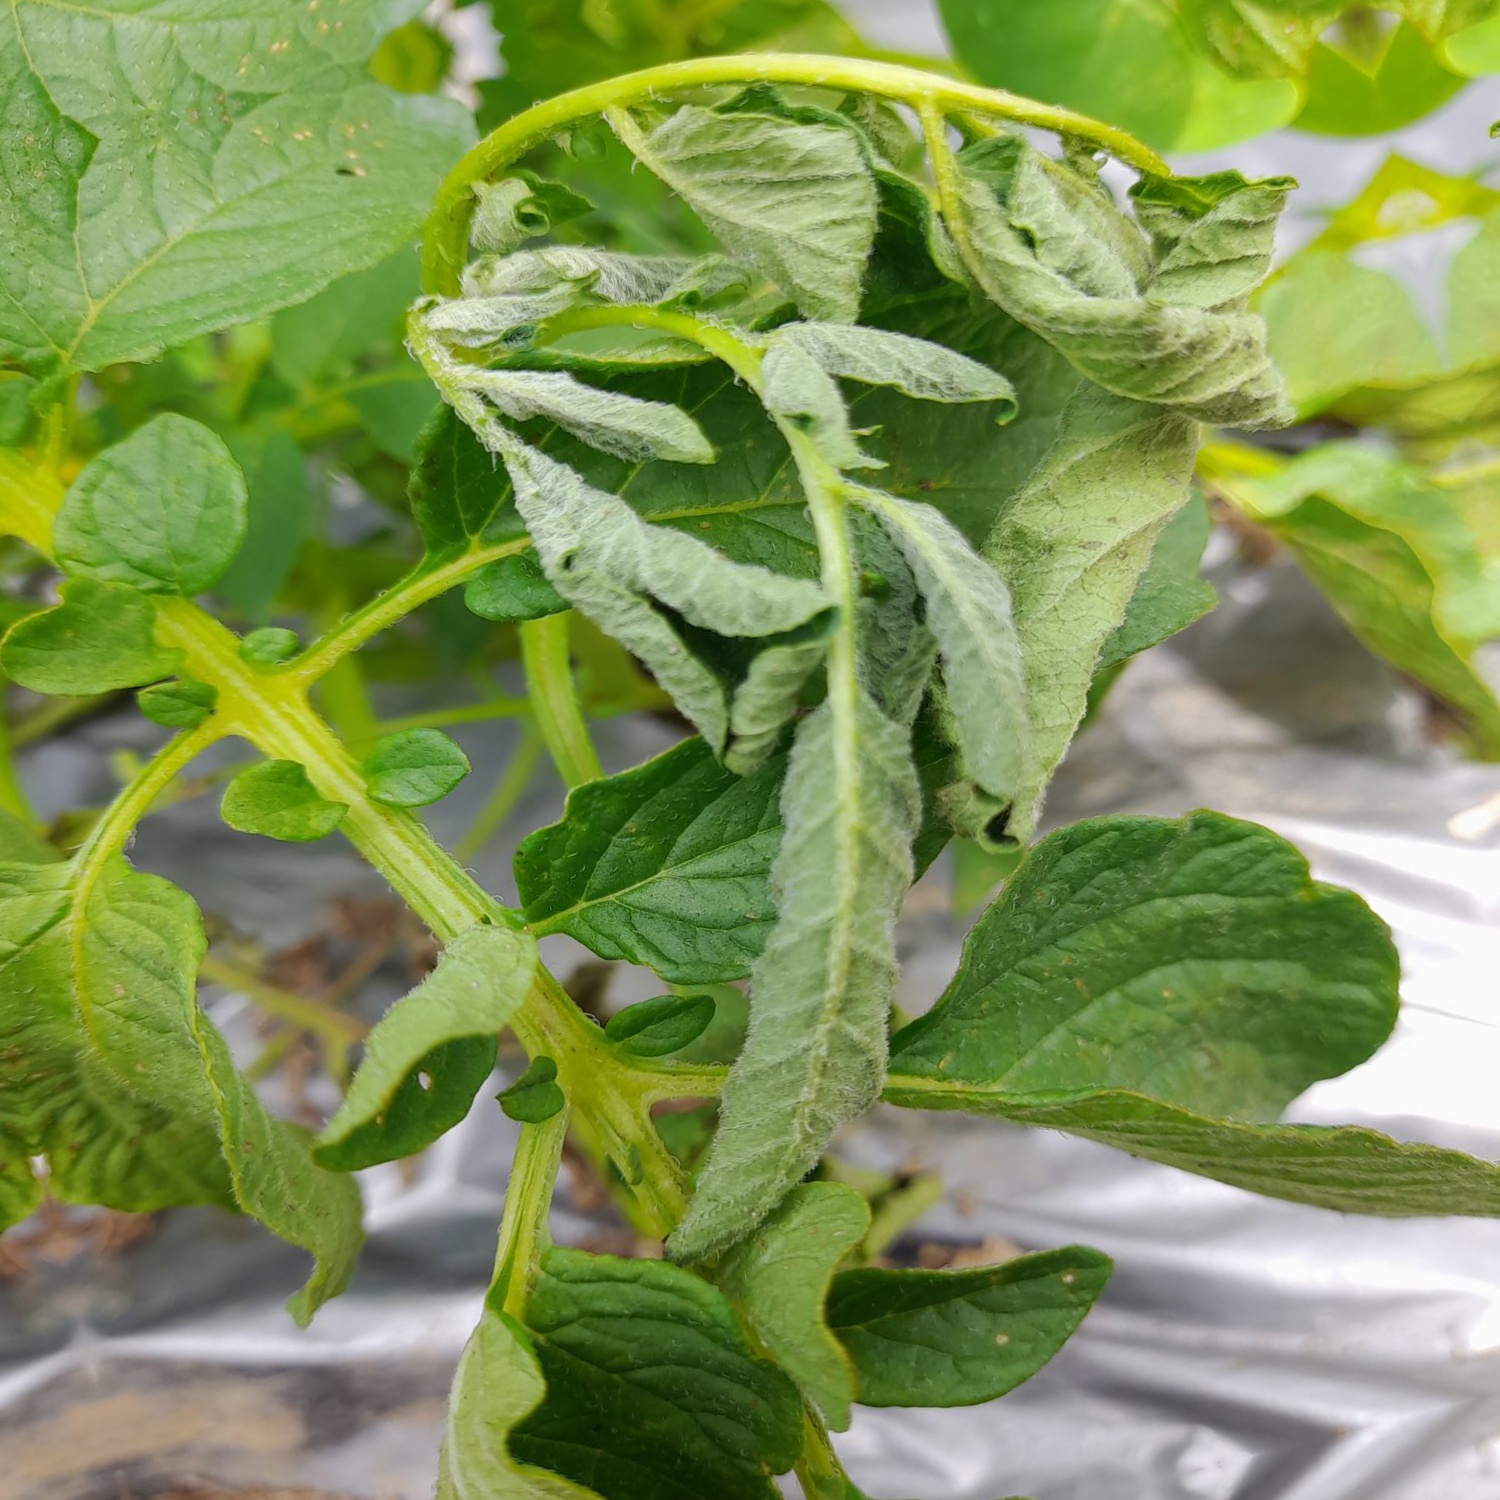
Etiqueta: Pudricion_Parda